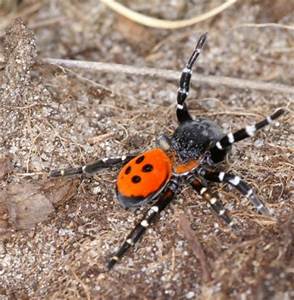
Label: spider